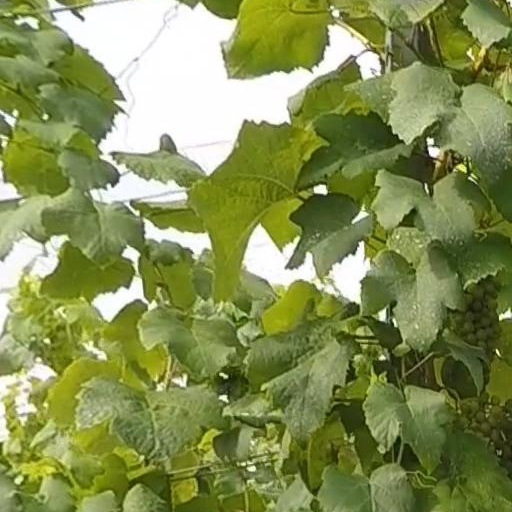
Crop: grape